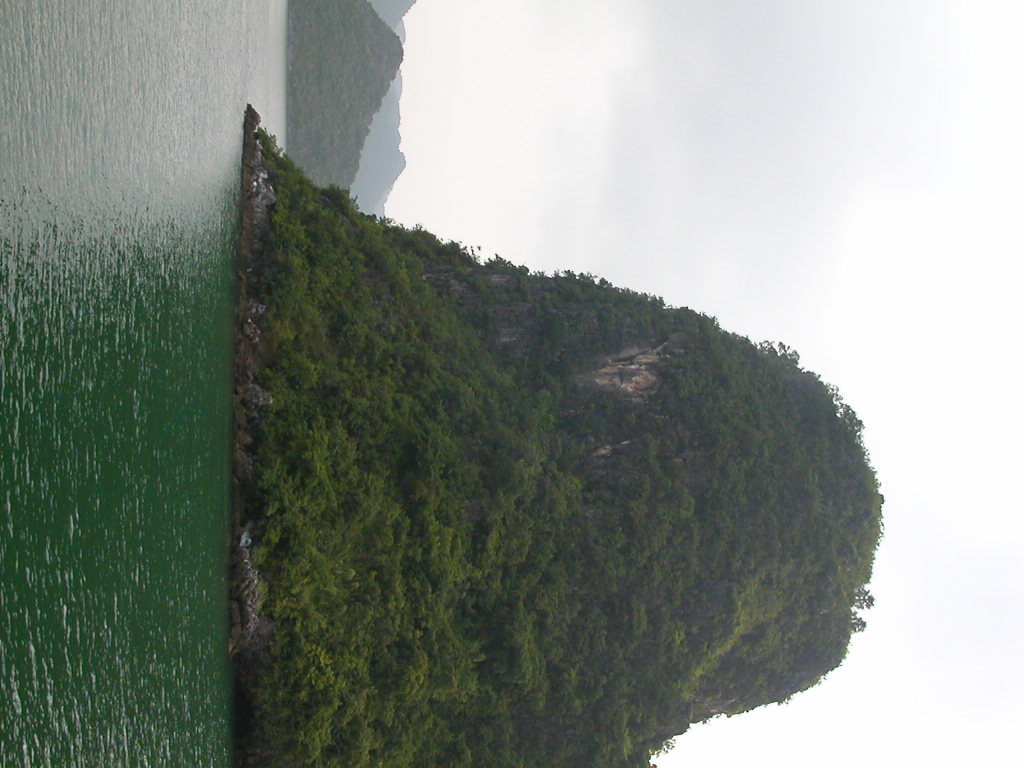
user: text: Nước trong hình có màu gì?
assistant: text: Màu xanh lá cây đậm.

user: text: Có bao nhiêu hòn đảo lớn có thể nhìn thấy rõ ràng trong hình?
assistant: text: Ba hòn đảo.

user: text: Phong cảnh trong hình gợi nhớ đến địa điểm nổi tiếng nào của Việt Nam?
assistant: text: Vịnh Hạ Long.

user: text: Mô tả mối quan hệ không gian giữa hòn đảo lớn ở tiền cảnh và các hòn đảo nhỏ hơn ở hậu cảnh, cũng như đặc điểm chung của chúng trong môi trường này.
assistant: text: Hòn đảo lớn nằm ở tiền cảnh bên phải, chiếm phần lớn khung hình và trông gần hơn. Các hòn đảo nhỏ hơn nằm ở hậu cảnh bên trái, xuất hiện xa hơn và nhỏ hơn. Tất cả chúng đều là các đảo đá vôi được bao phủ bởi cây xanh, nổi lên từ mặt nước xanh.